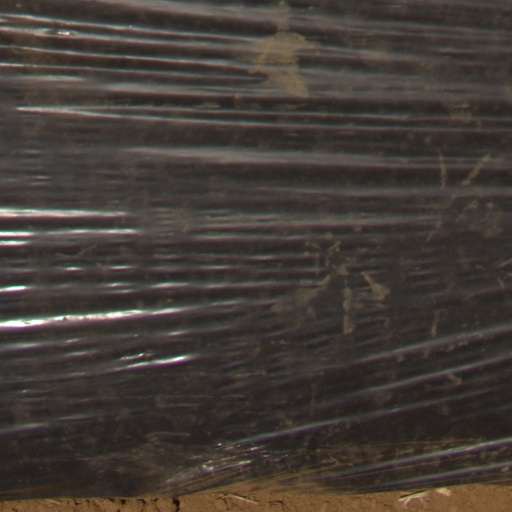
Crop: Jerusalem artichoke